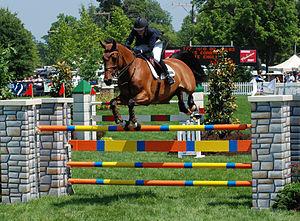
Margie Goldstein-Engle est une cavalière de saut d'obstacles américaine née le 31 mars 1958 à Wellington.